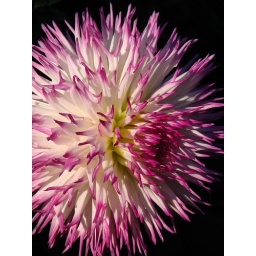
They're not all red and yellow. An explosion of white and purple, against a black background.